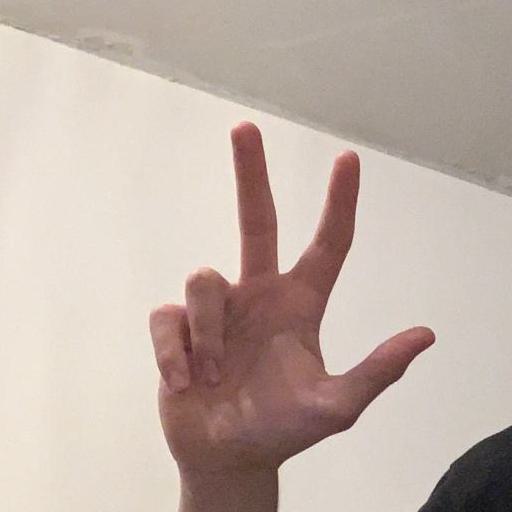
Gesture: three2